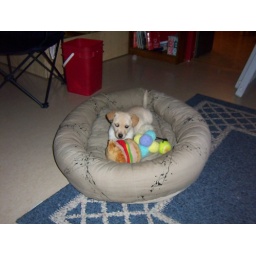
Tinook playing in dog bed at 6 or 7 weeks